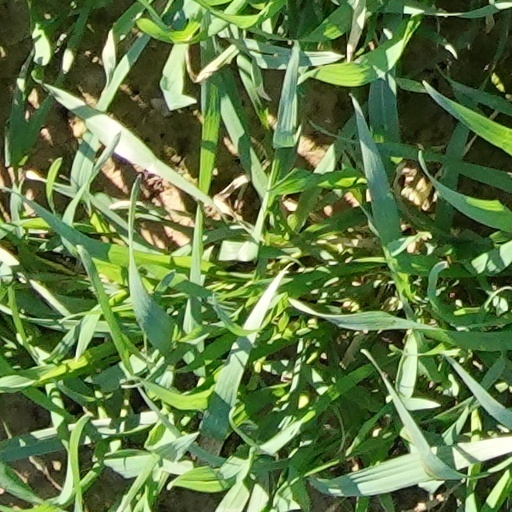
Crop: wheat